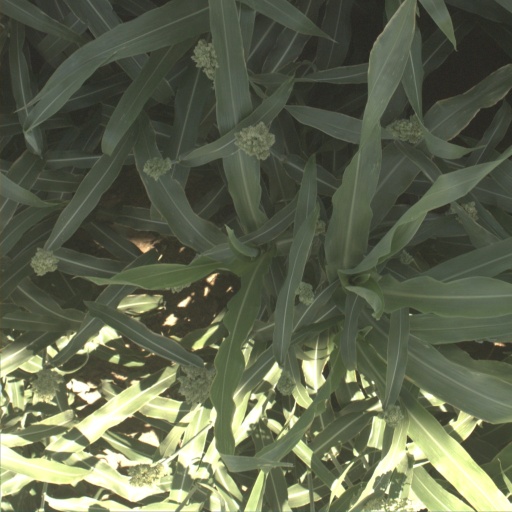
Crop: sorghum